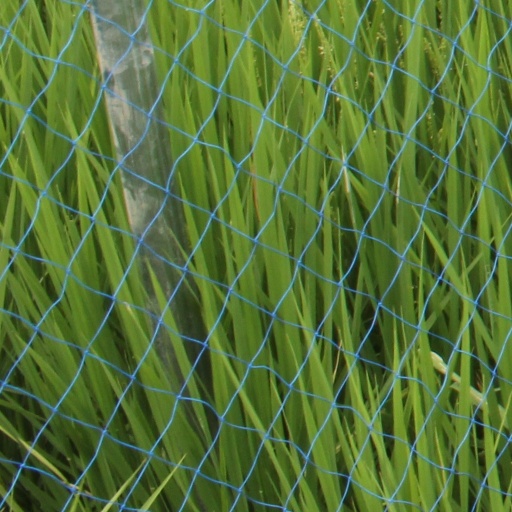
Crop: rice